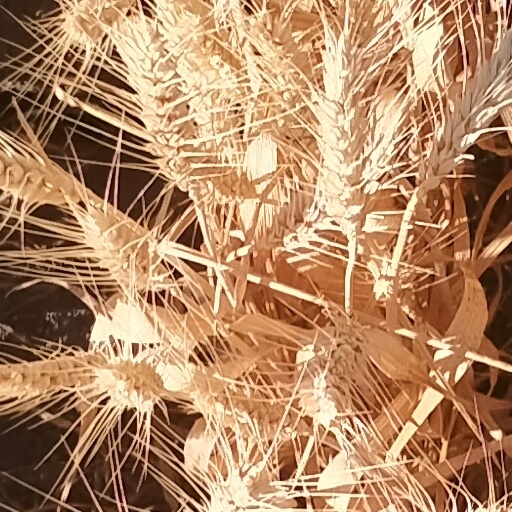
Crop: wheat